A. M. Jayannavar

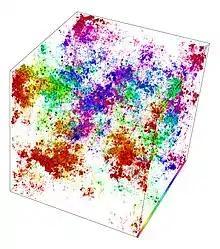
Anderson transition-multifractal

Jayannavar's research interests have been in the interdisciplinary areas of condensed matter physics, with special focus on theoretical condensed matter physics, Stochastic processes, non-equilibrium statistical mechanics, and classical and quantum problems in random media and physics of mesoscopic systems. High temperature superconductors, thermal ratchets and molecular motors, heat pumps at nanoscales, Anderson localization, delay times, random lasers, giant diffusion; fluctuation theorems are some of the areas he has worked on and he is reported to have made significant contributions in the elucidation of a number theoretical problems. Jayannavar's studies have been documented by way of a number of articles and the online article repository of the Indian Academy of Sciences has listed 168 of them. He was also a member of the editorial boards of science journals viz. Current Science and Pramana and sat in the executive council of Indian Physics Association from 2010 to 2012.